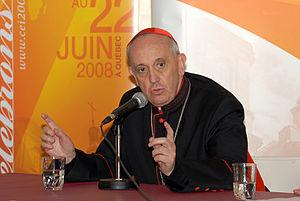
Le cardinal Bergoglio en conférence de presse à la suite de sa conférence au CEI 2008.